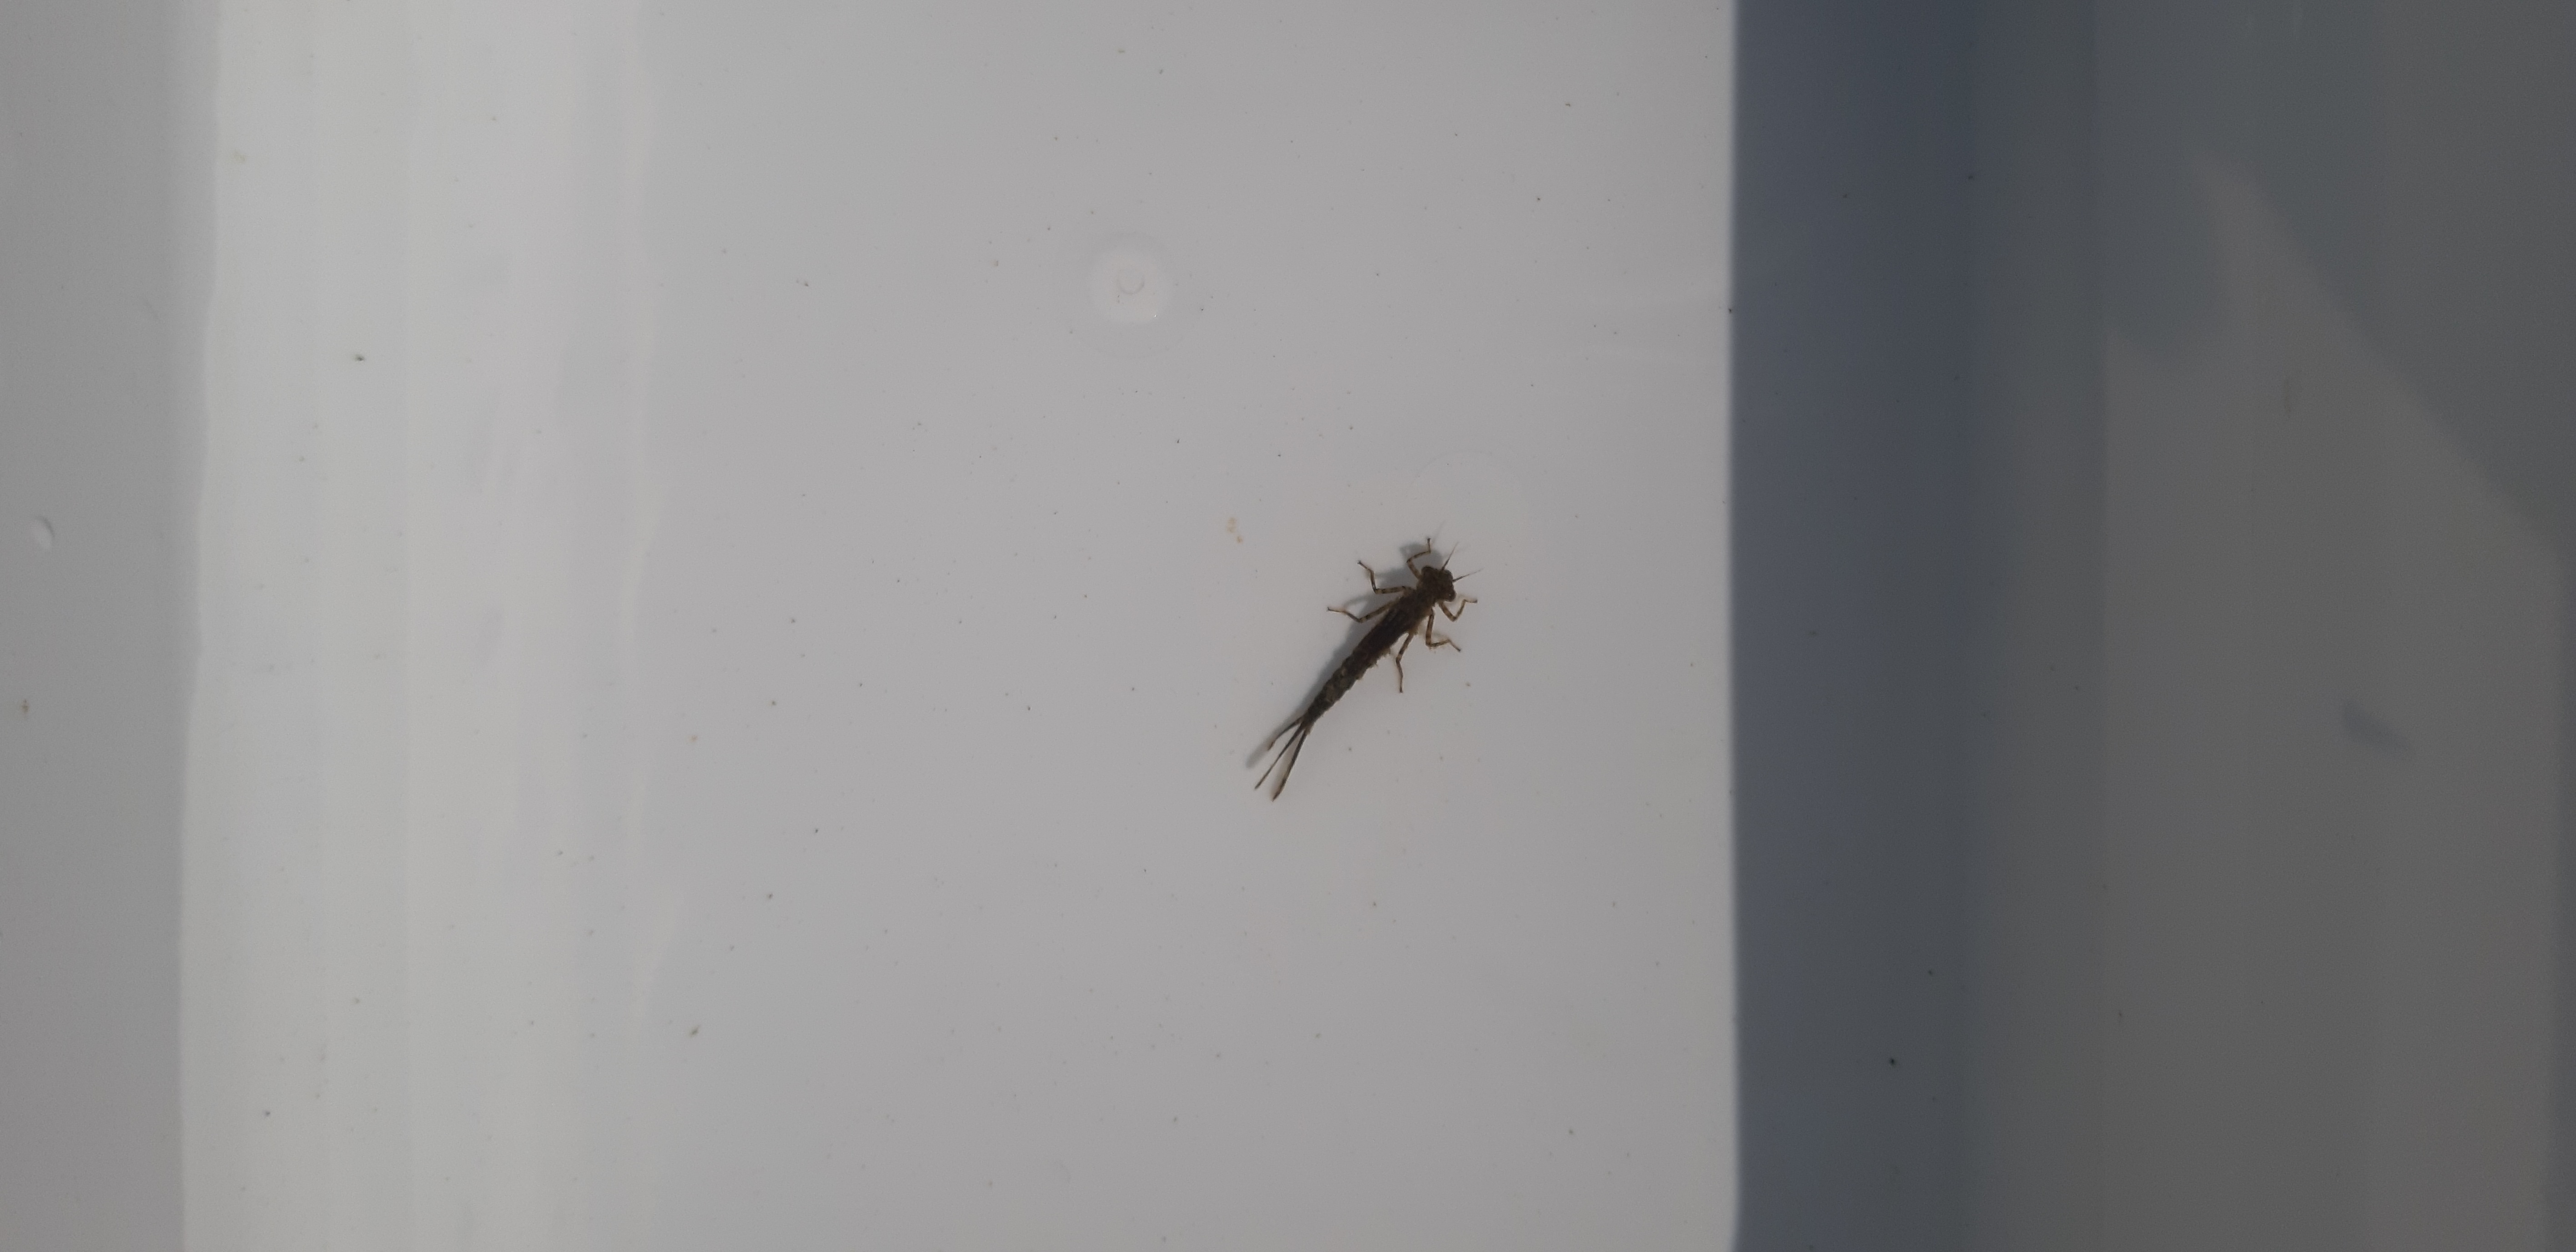
Macroinvertebrate group: damselflies